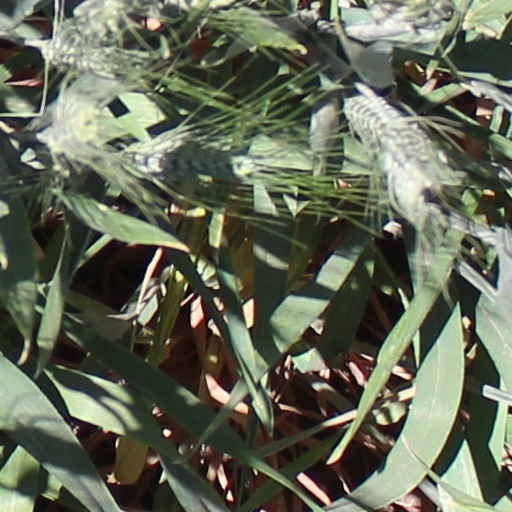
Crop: wheat